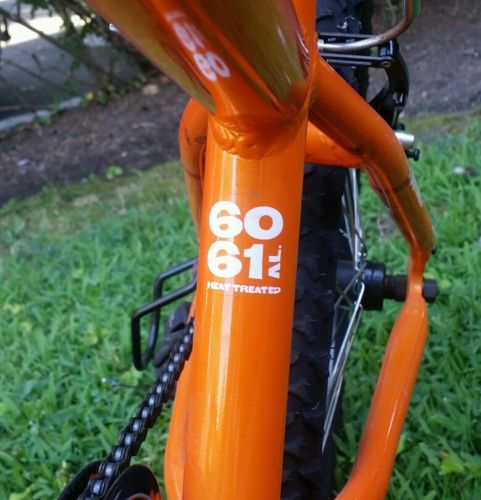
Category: bicycle